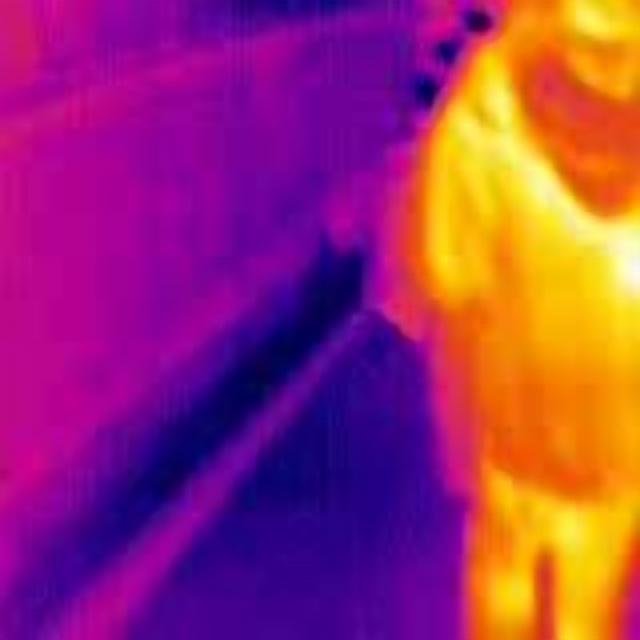
Detected objects:
label: person